Je–Wel

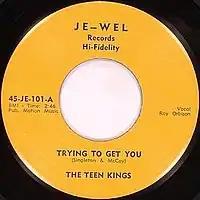
The title on this label, "Trying to Get You" is incorrect. The correct title is "Trying to Get to You"

Je–Wel was formed to promote and record The Teen Kings. The name "Je–Wel" was derived from the first letters of the middle name of Bobbie Jean Oliver (1939–2008) (daughter of co-founder Chester Oliver) and Weldon.